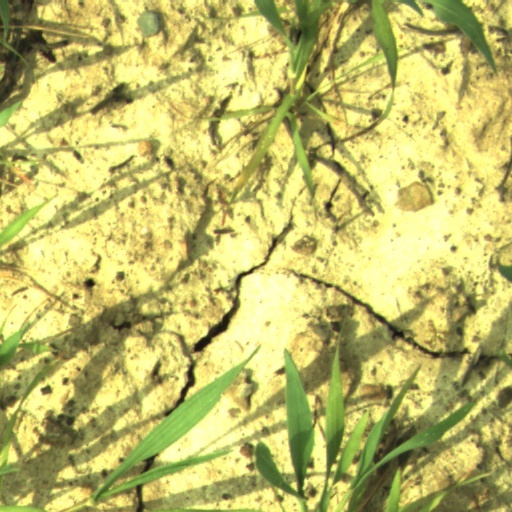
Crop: wheat